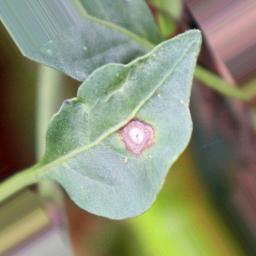
Label: cercospora